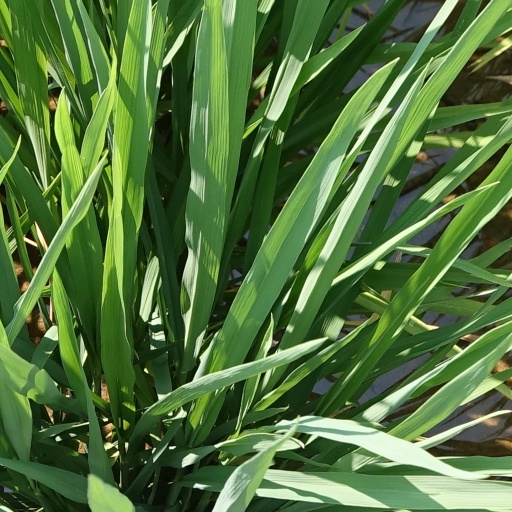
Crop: rice